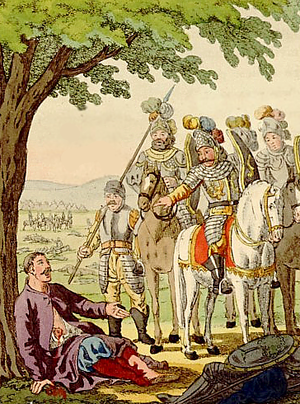
2 mars : les Ottomans prennent Nicée, puis Nicomédie.